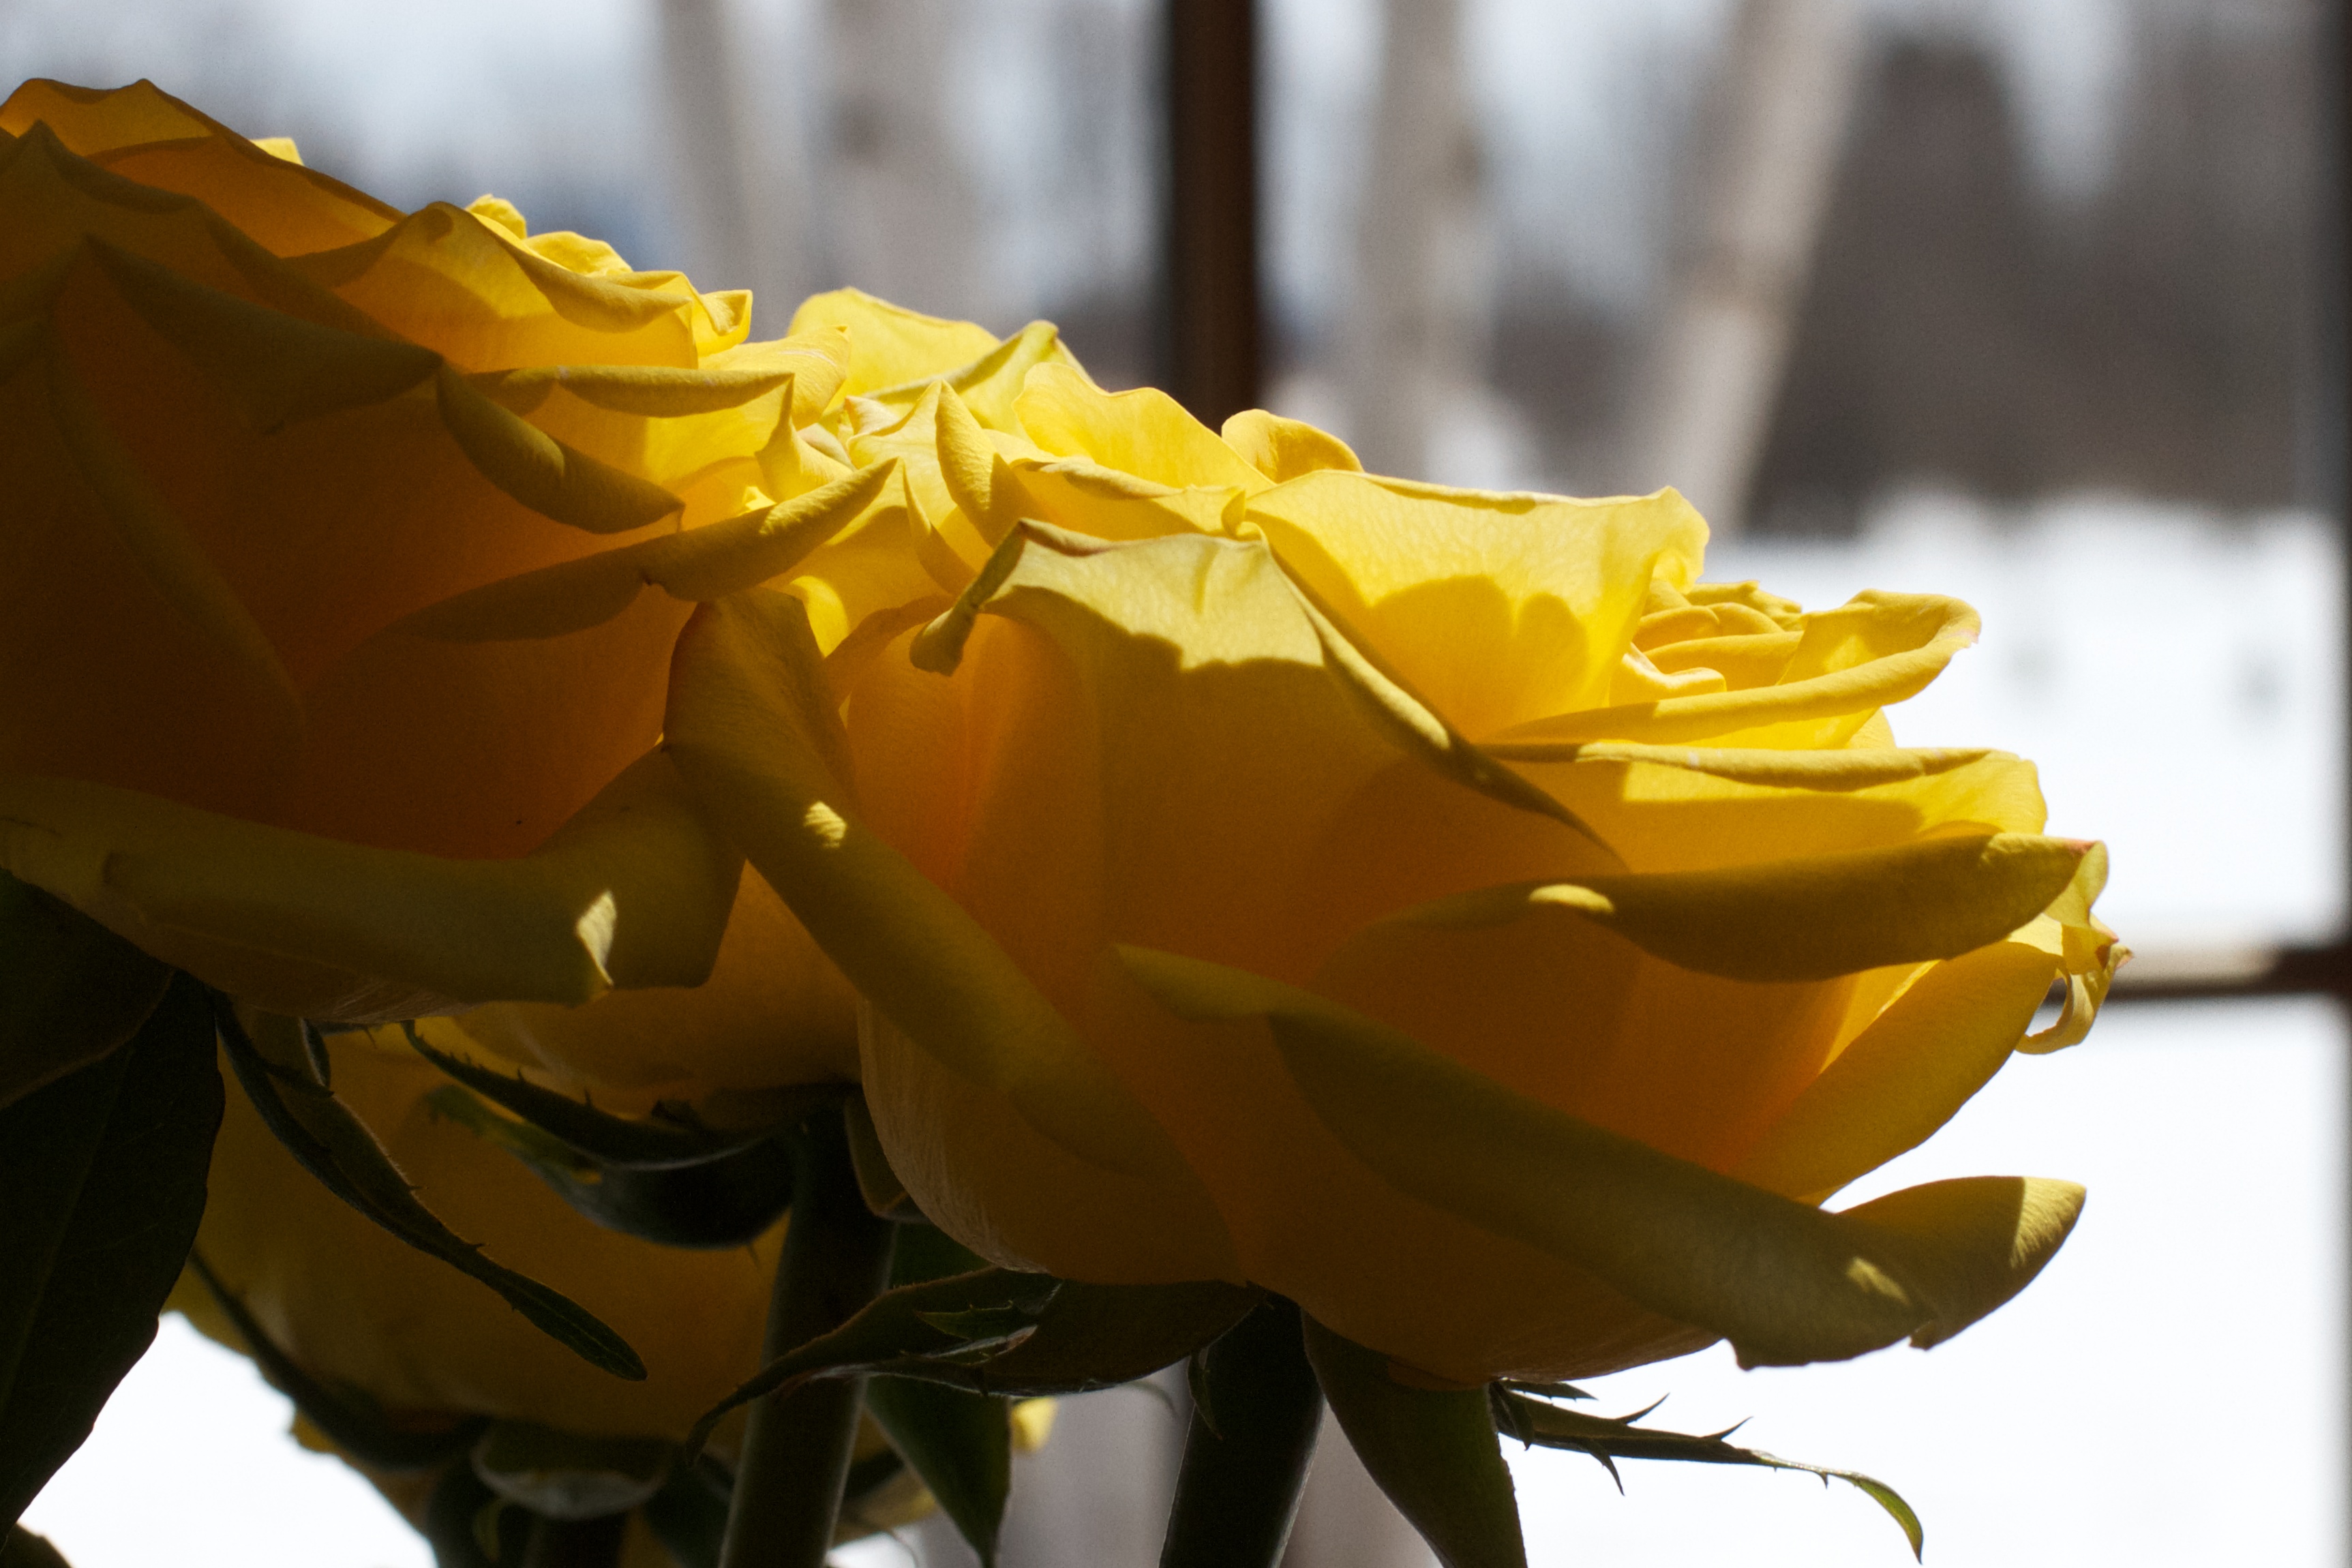
plant, sunlight, leaf, flower, petal, rose, yellow, flora, close up, macro photography, flowering plant, daisy family, plant stem, land plant